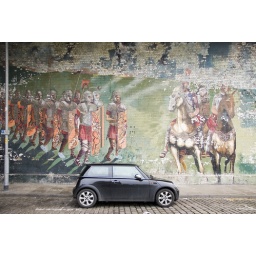
The wall under the railway bridge on Beaufort Street in Castlefield, Manchester.